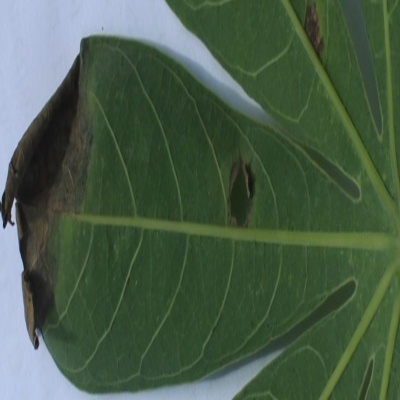
Crop: Cassava
Condition: bacterial blight